History of the Copa Libertadores

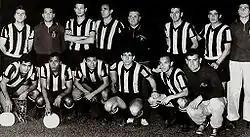
Team of Peñarol, champion in 1961

The second edition of the tournament saw Ecuador and Peru send a representative to the tournament. Peñarol opened their title defense with a 5-0 thrashing over Universitario; the large scoreline allowed the champions to cruise to the semifinals with a 2–0 defeat to face Olimpia, in a rematch of the previous year's final. However, Peñarol swept aside Olimpia with a 3–1 victory at home and a 1–2 triumph away in order to contest their second, consecutive final, this time against Brazilian giants Palmeiras. Like last year's final, Peñarol managed a 1–0 victory in the first leg thanks to another late goal from Alberto Spencer at the 89th minute. In the second leg, Peñarol managed to come away with a 1–1 tie to retain the title. Due to the great contributions made by Peñarol's board directors in the creation of the Copa Libertadores, the success of the "Manyas" in this two editions are widely considered a "historical justice" well earned.